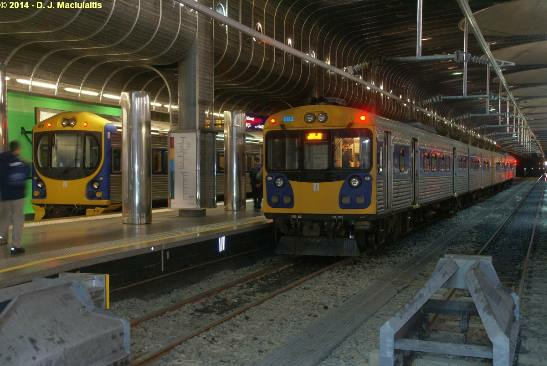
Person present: No